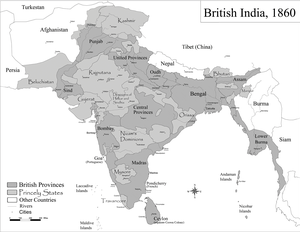
On appelle guerres anglo-birmanes les trois conflits qui, en 1824–26, en 1852 et en 1885, ont opposé la Birmanie aux forces britanniques établies en Inde. D'abord menées pour des raisons d'hégémonie régionale, elles ont, dès la seconde, pris le caractère de guerres coloniales et se sont conclues par la fin de la monarchie locale et l'occupation totale du pays qui sera annexé à l'Empire des Indes. En 1826, les Britanniques s'emparent des zones côtières, en 1852 de tout le Sud, en 1885 de toute la partie restante.